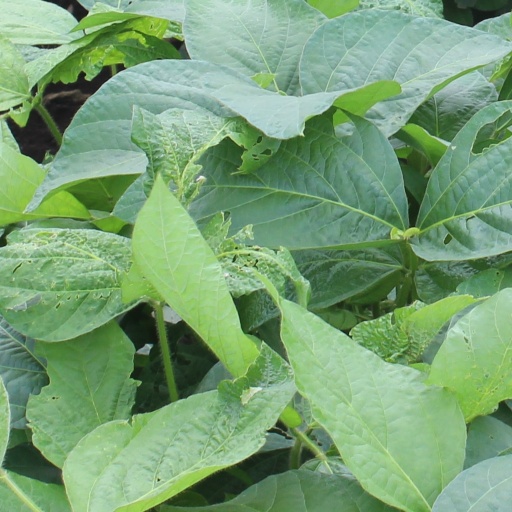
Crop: soybean